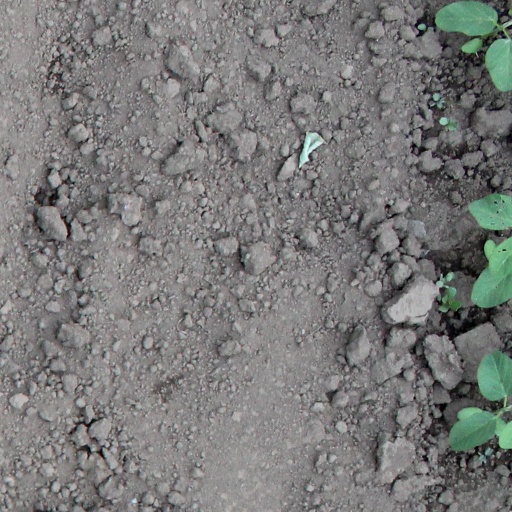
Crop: soybean